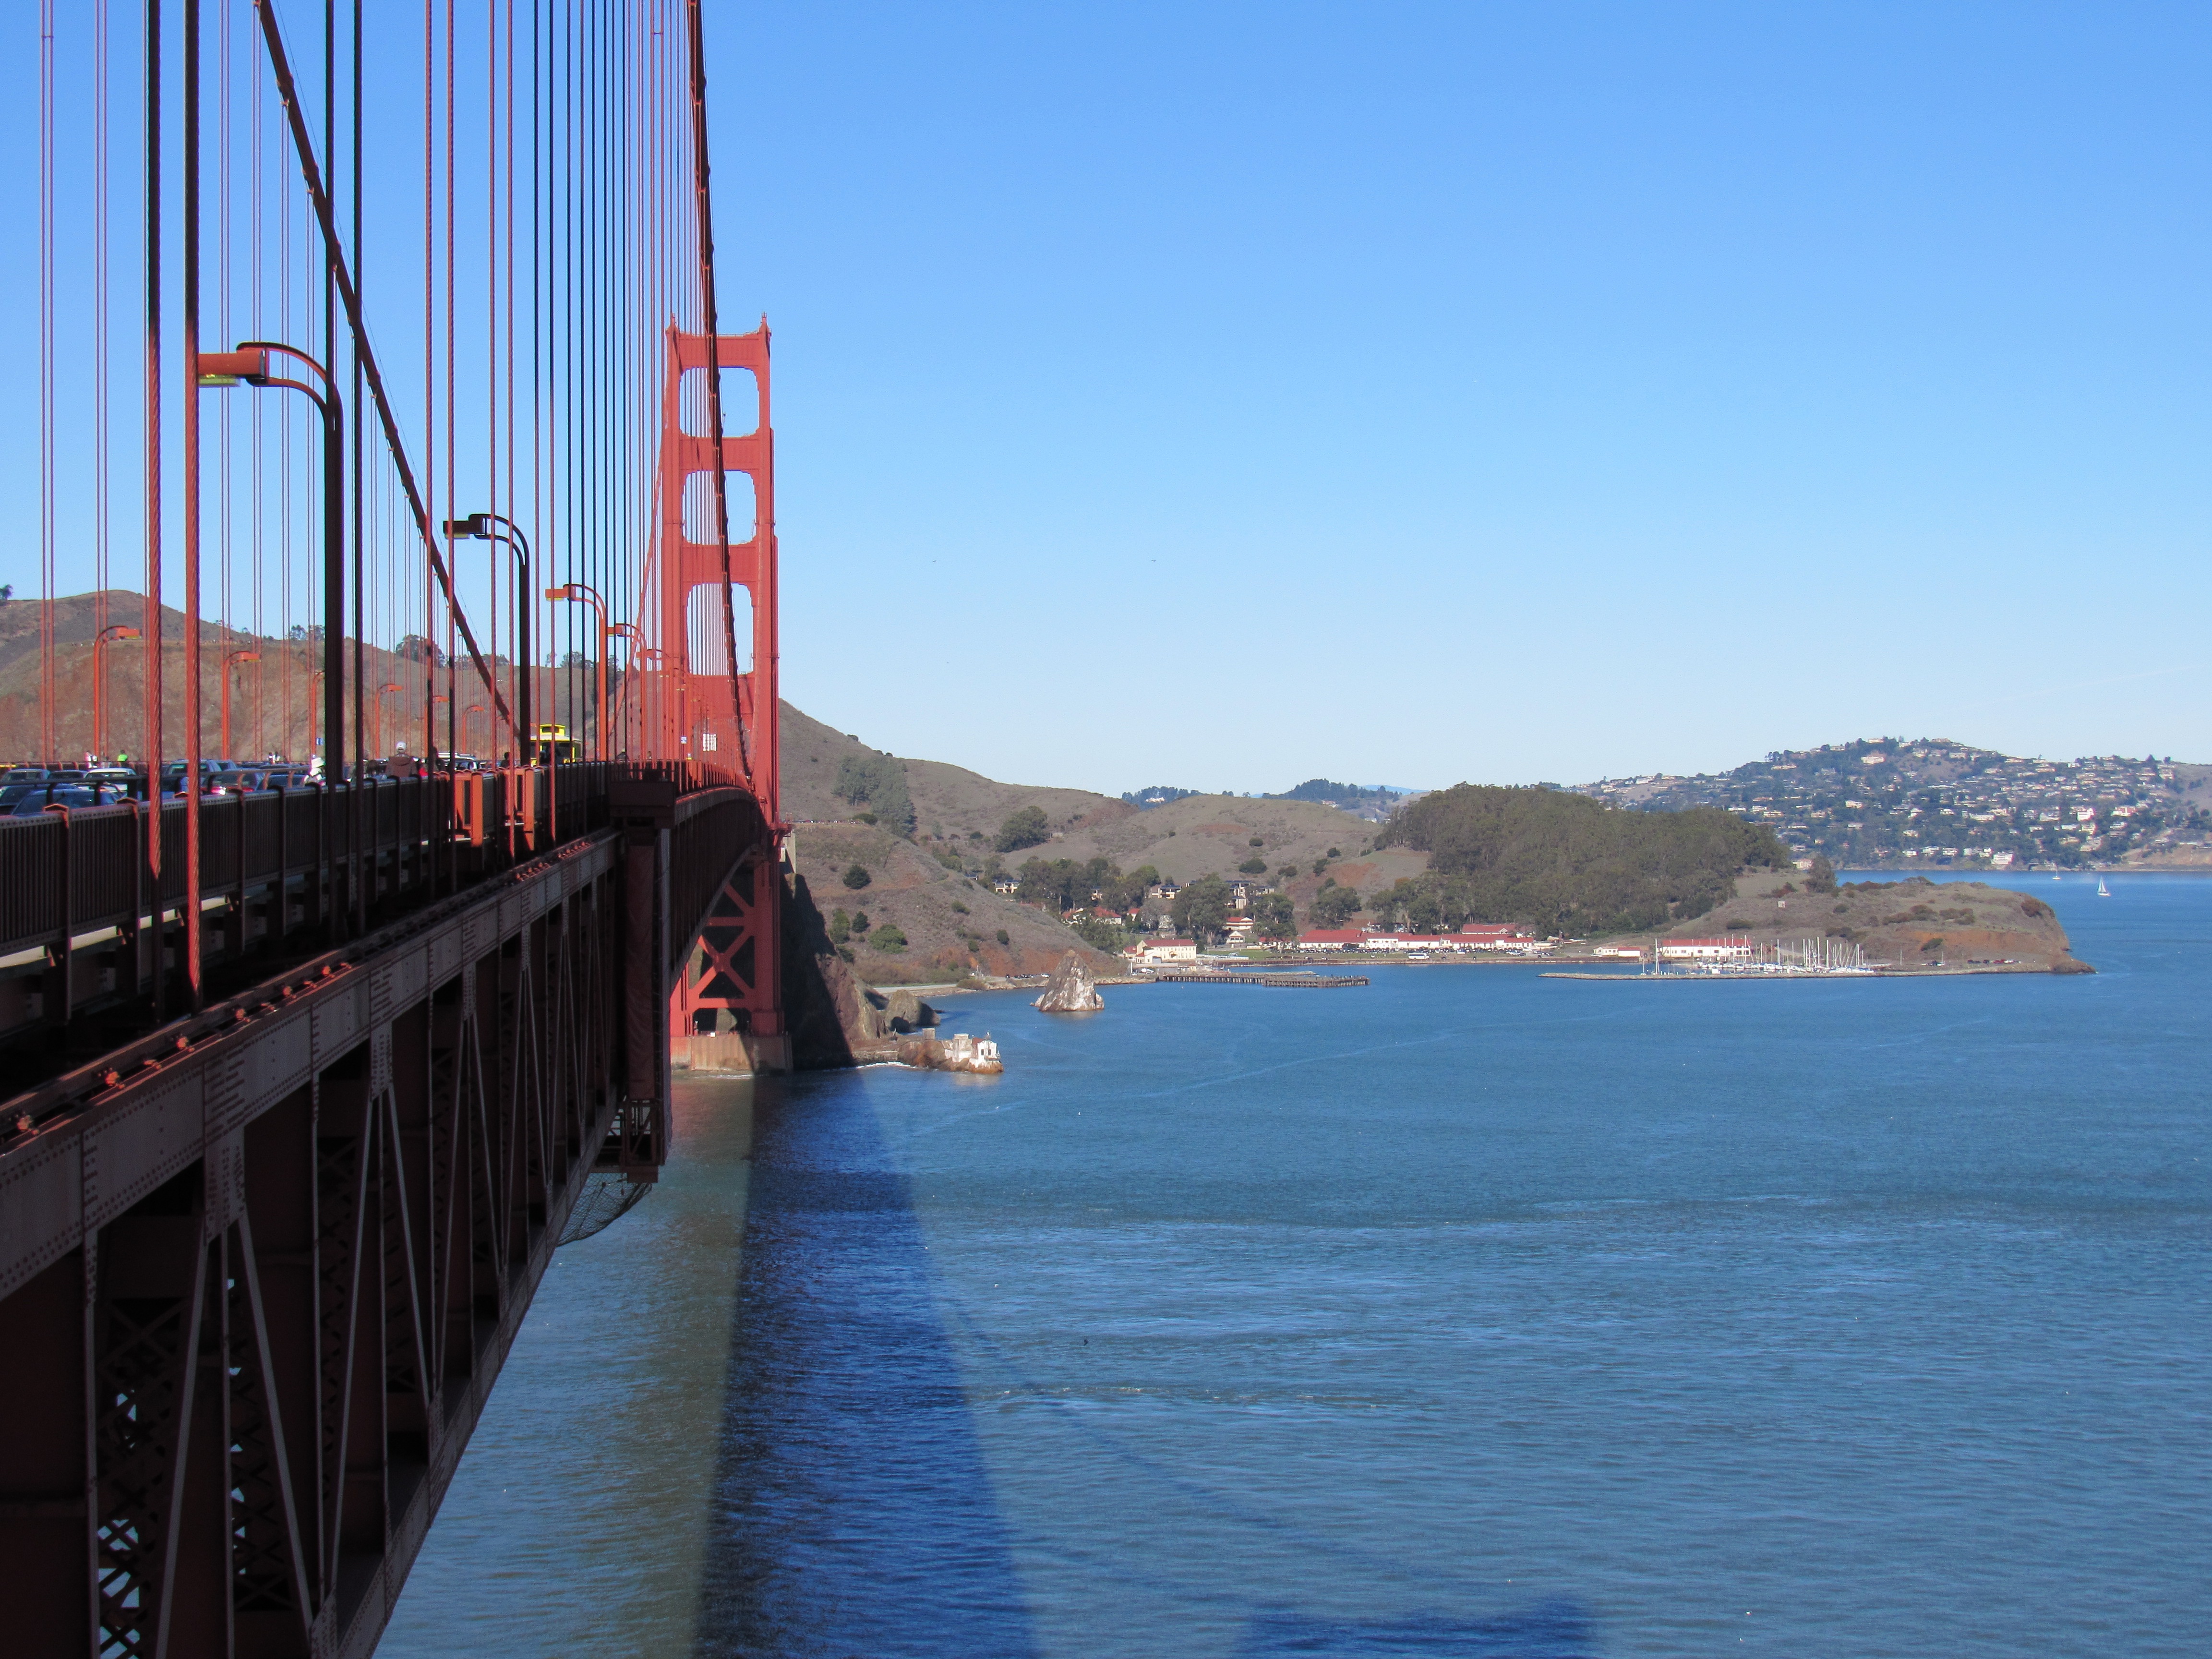
sea, coast, ocean, bridge, vacation, golden gate bridge, san francisco, vehicle, bay, harbor, california, channel